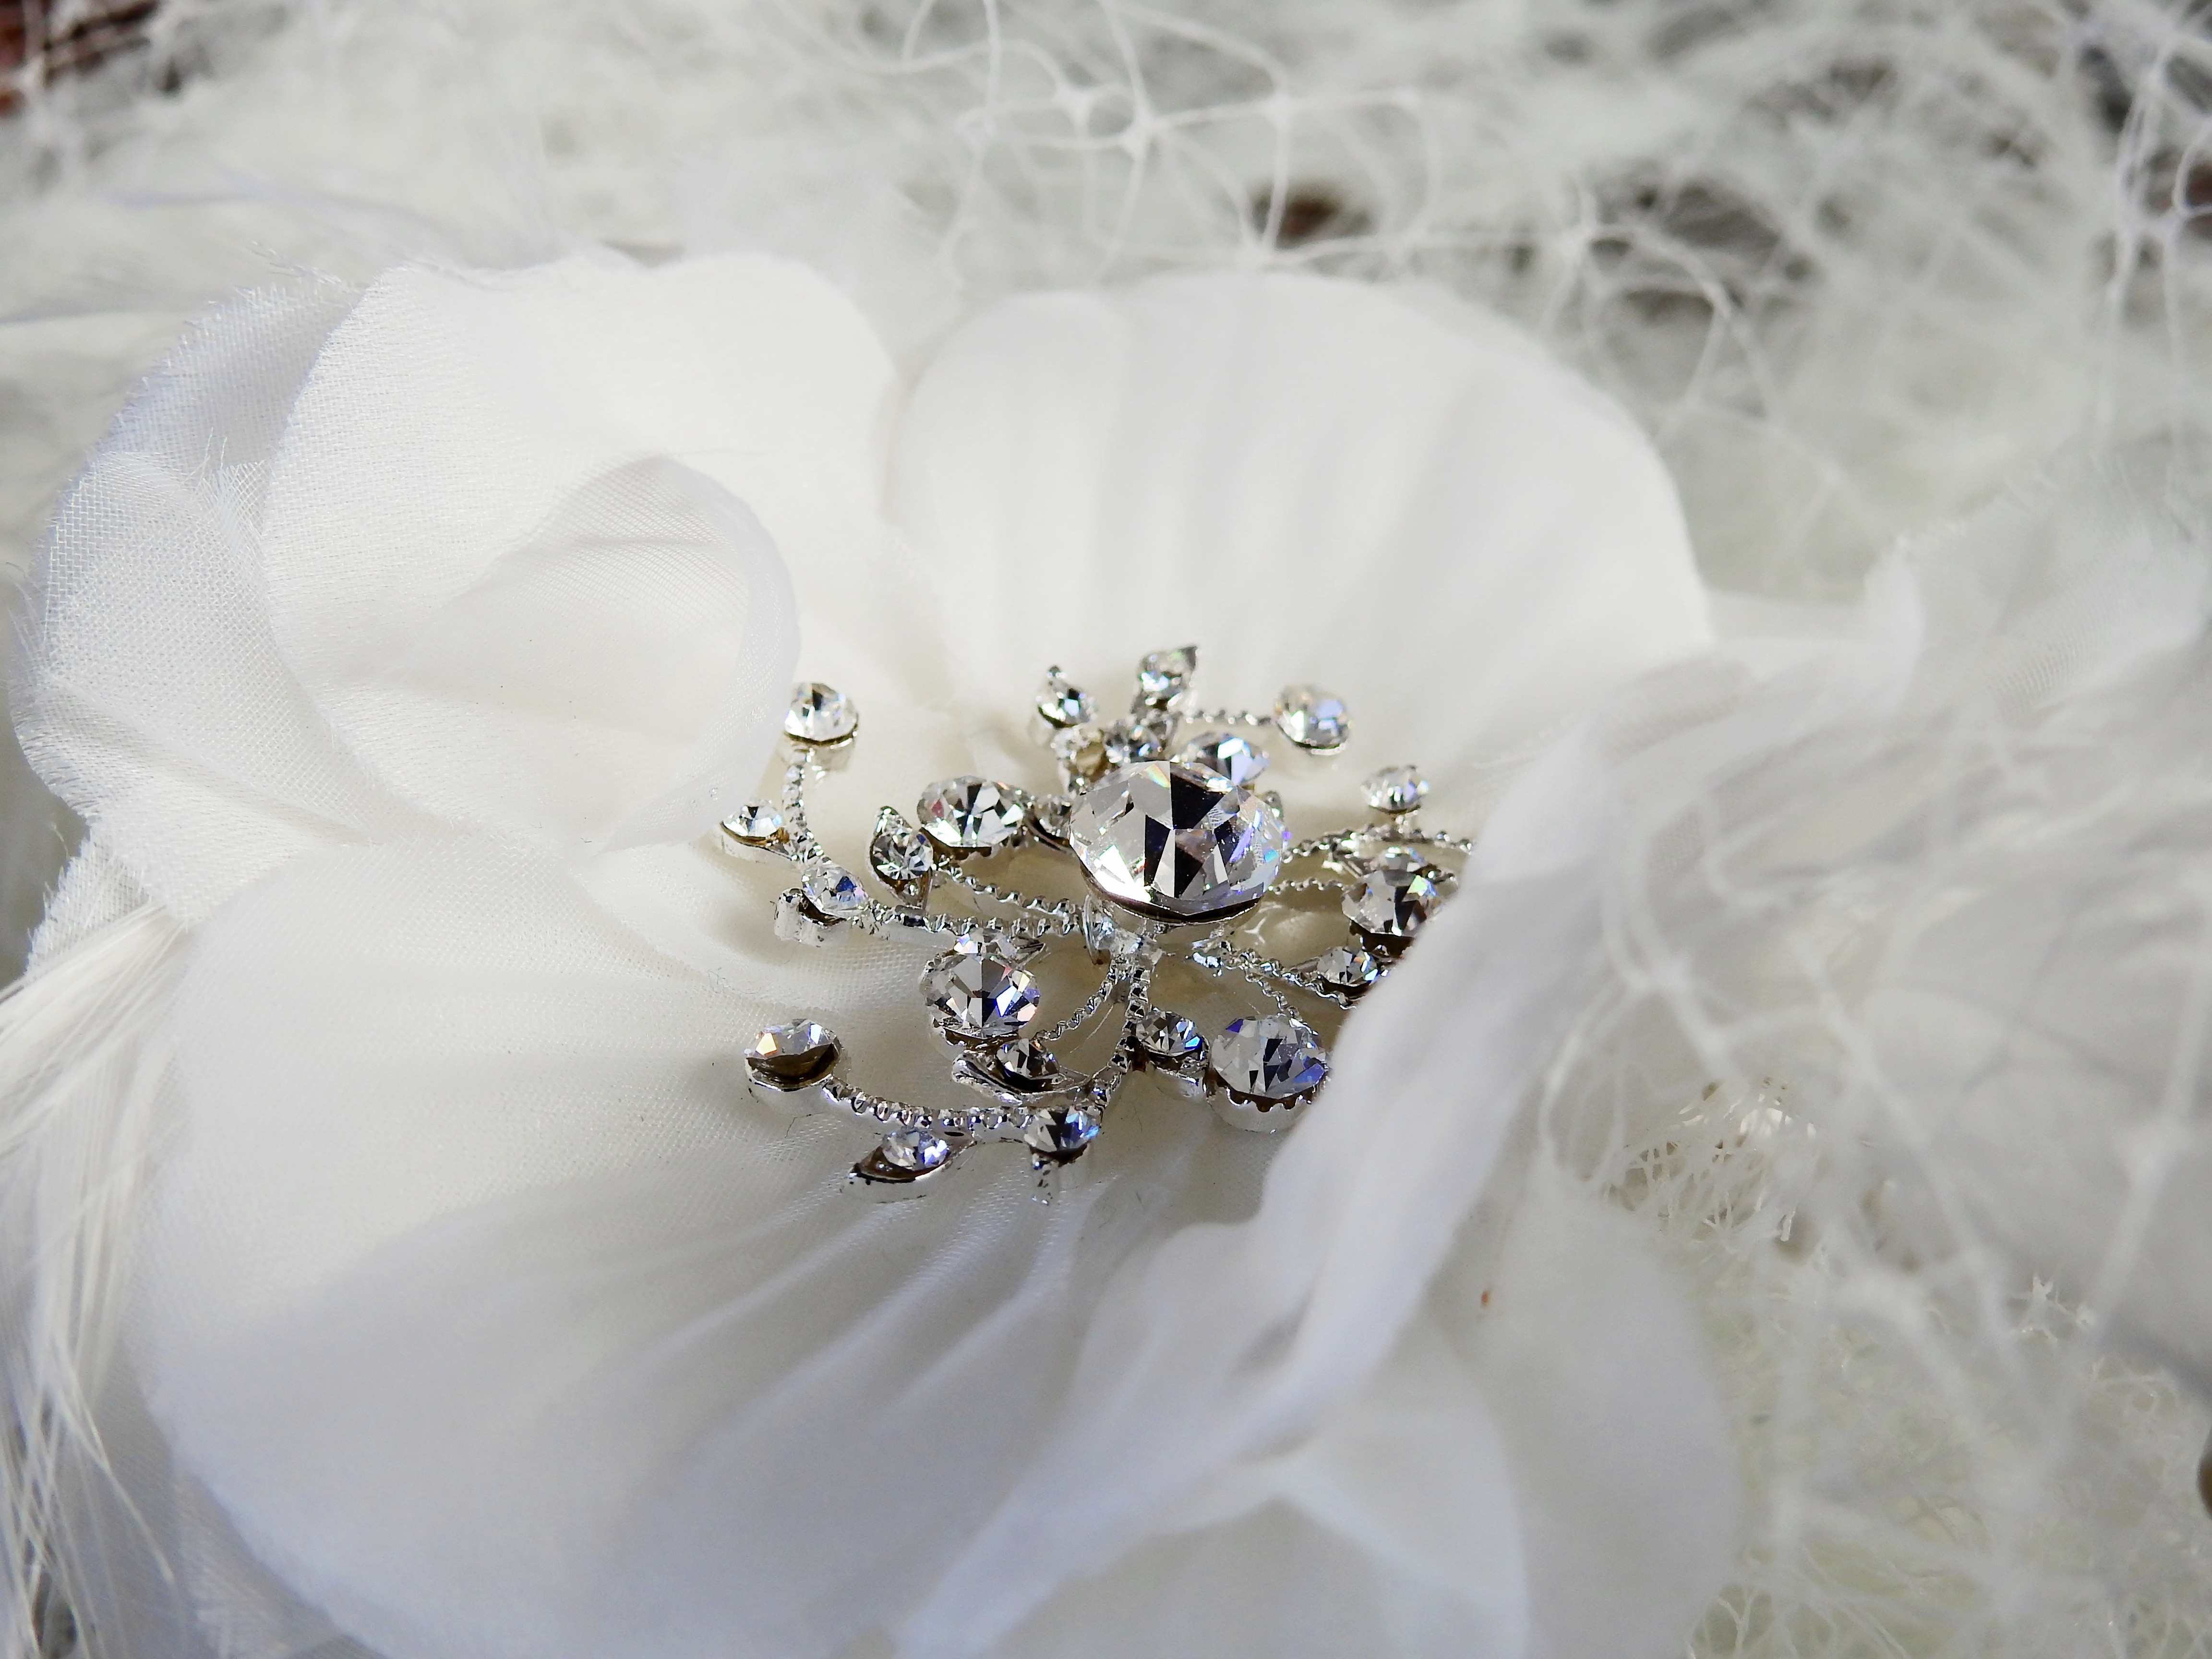
blossom, white, flower, petal, bloom, decoration, clothing, wedding, wedding dress, bride, map, ornament, deco, jewellery, background, dress, decorative, postcard, diamond, tiara, gown, veil, marry, invitation, flower bouquet, bridal veil, fashion accessory, headpiece, bridal accessory, hair accessory, invitation card